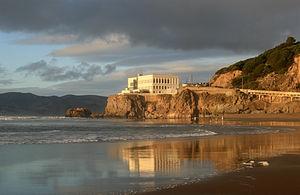
Ocean Beach est une plage qui longe la côté ouest de San Francisco, Californie, donnant dans l’océan Pacifique. Elle est située à proximité du Golden Gate Park, du Richmond District et du Sunset District. On y trouve Sutro Baths et le restaurant Cliff House. La plage fait partie du Golden Gate National Recreation Area. Grâce à son vent et ses vagues, Ocean Beach est un des sites les plus réputés de la baie de San Francisco.
Cliff House est un restaurant situé sur un rocher au bord de l'Océan Pacifique au nord de la plage d'Ocean Beach à San Francisco. C'est un des restaurants emblématiques de la ville.